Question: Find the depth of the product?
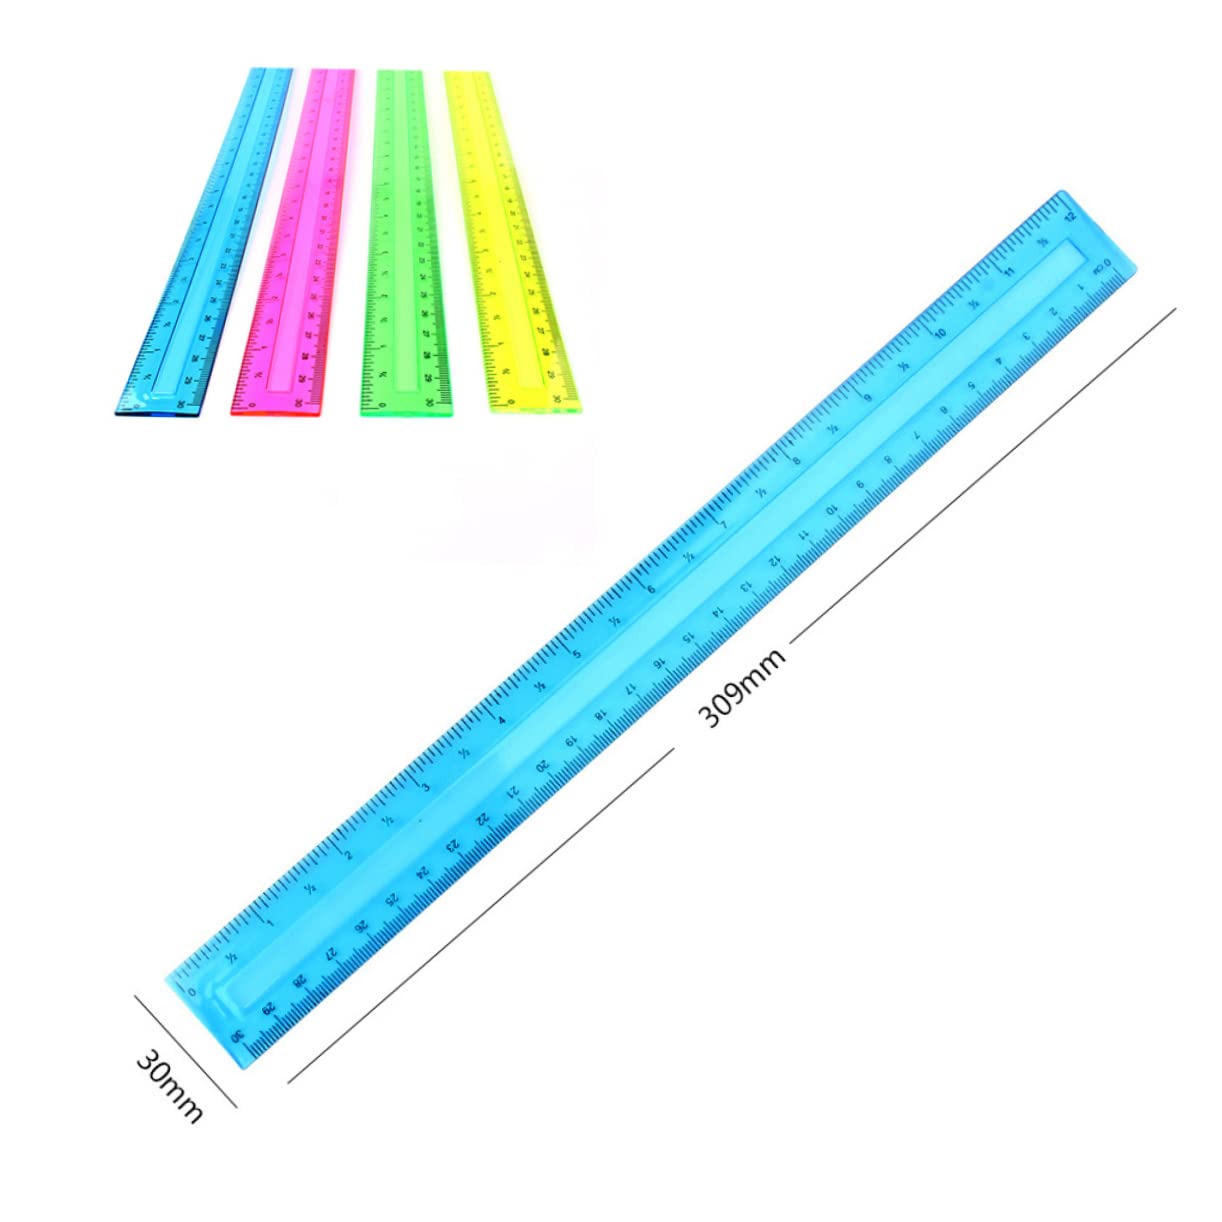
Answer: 309.0 millimetre